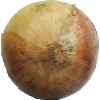
Label: Onion White 1